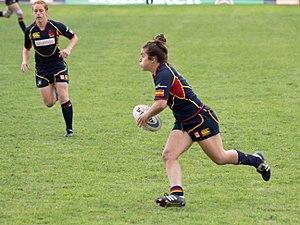
Patricia García, née le 2 décembre 1989 à San Lorenzo de El Escorial, est une espagnole, joueuse de la sélection de rugby à sept et de la sélection de rugby à XV.